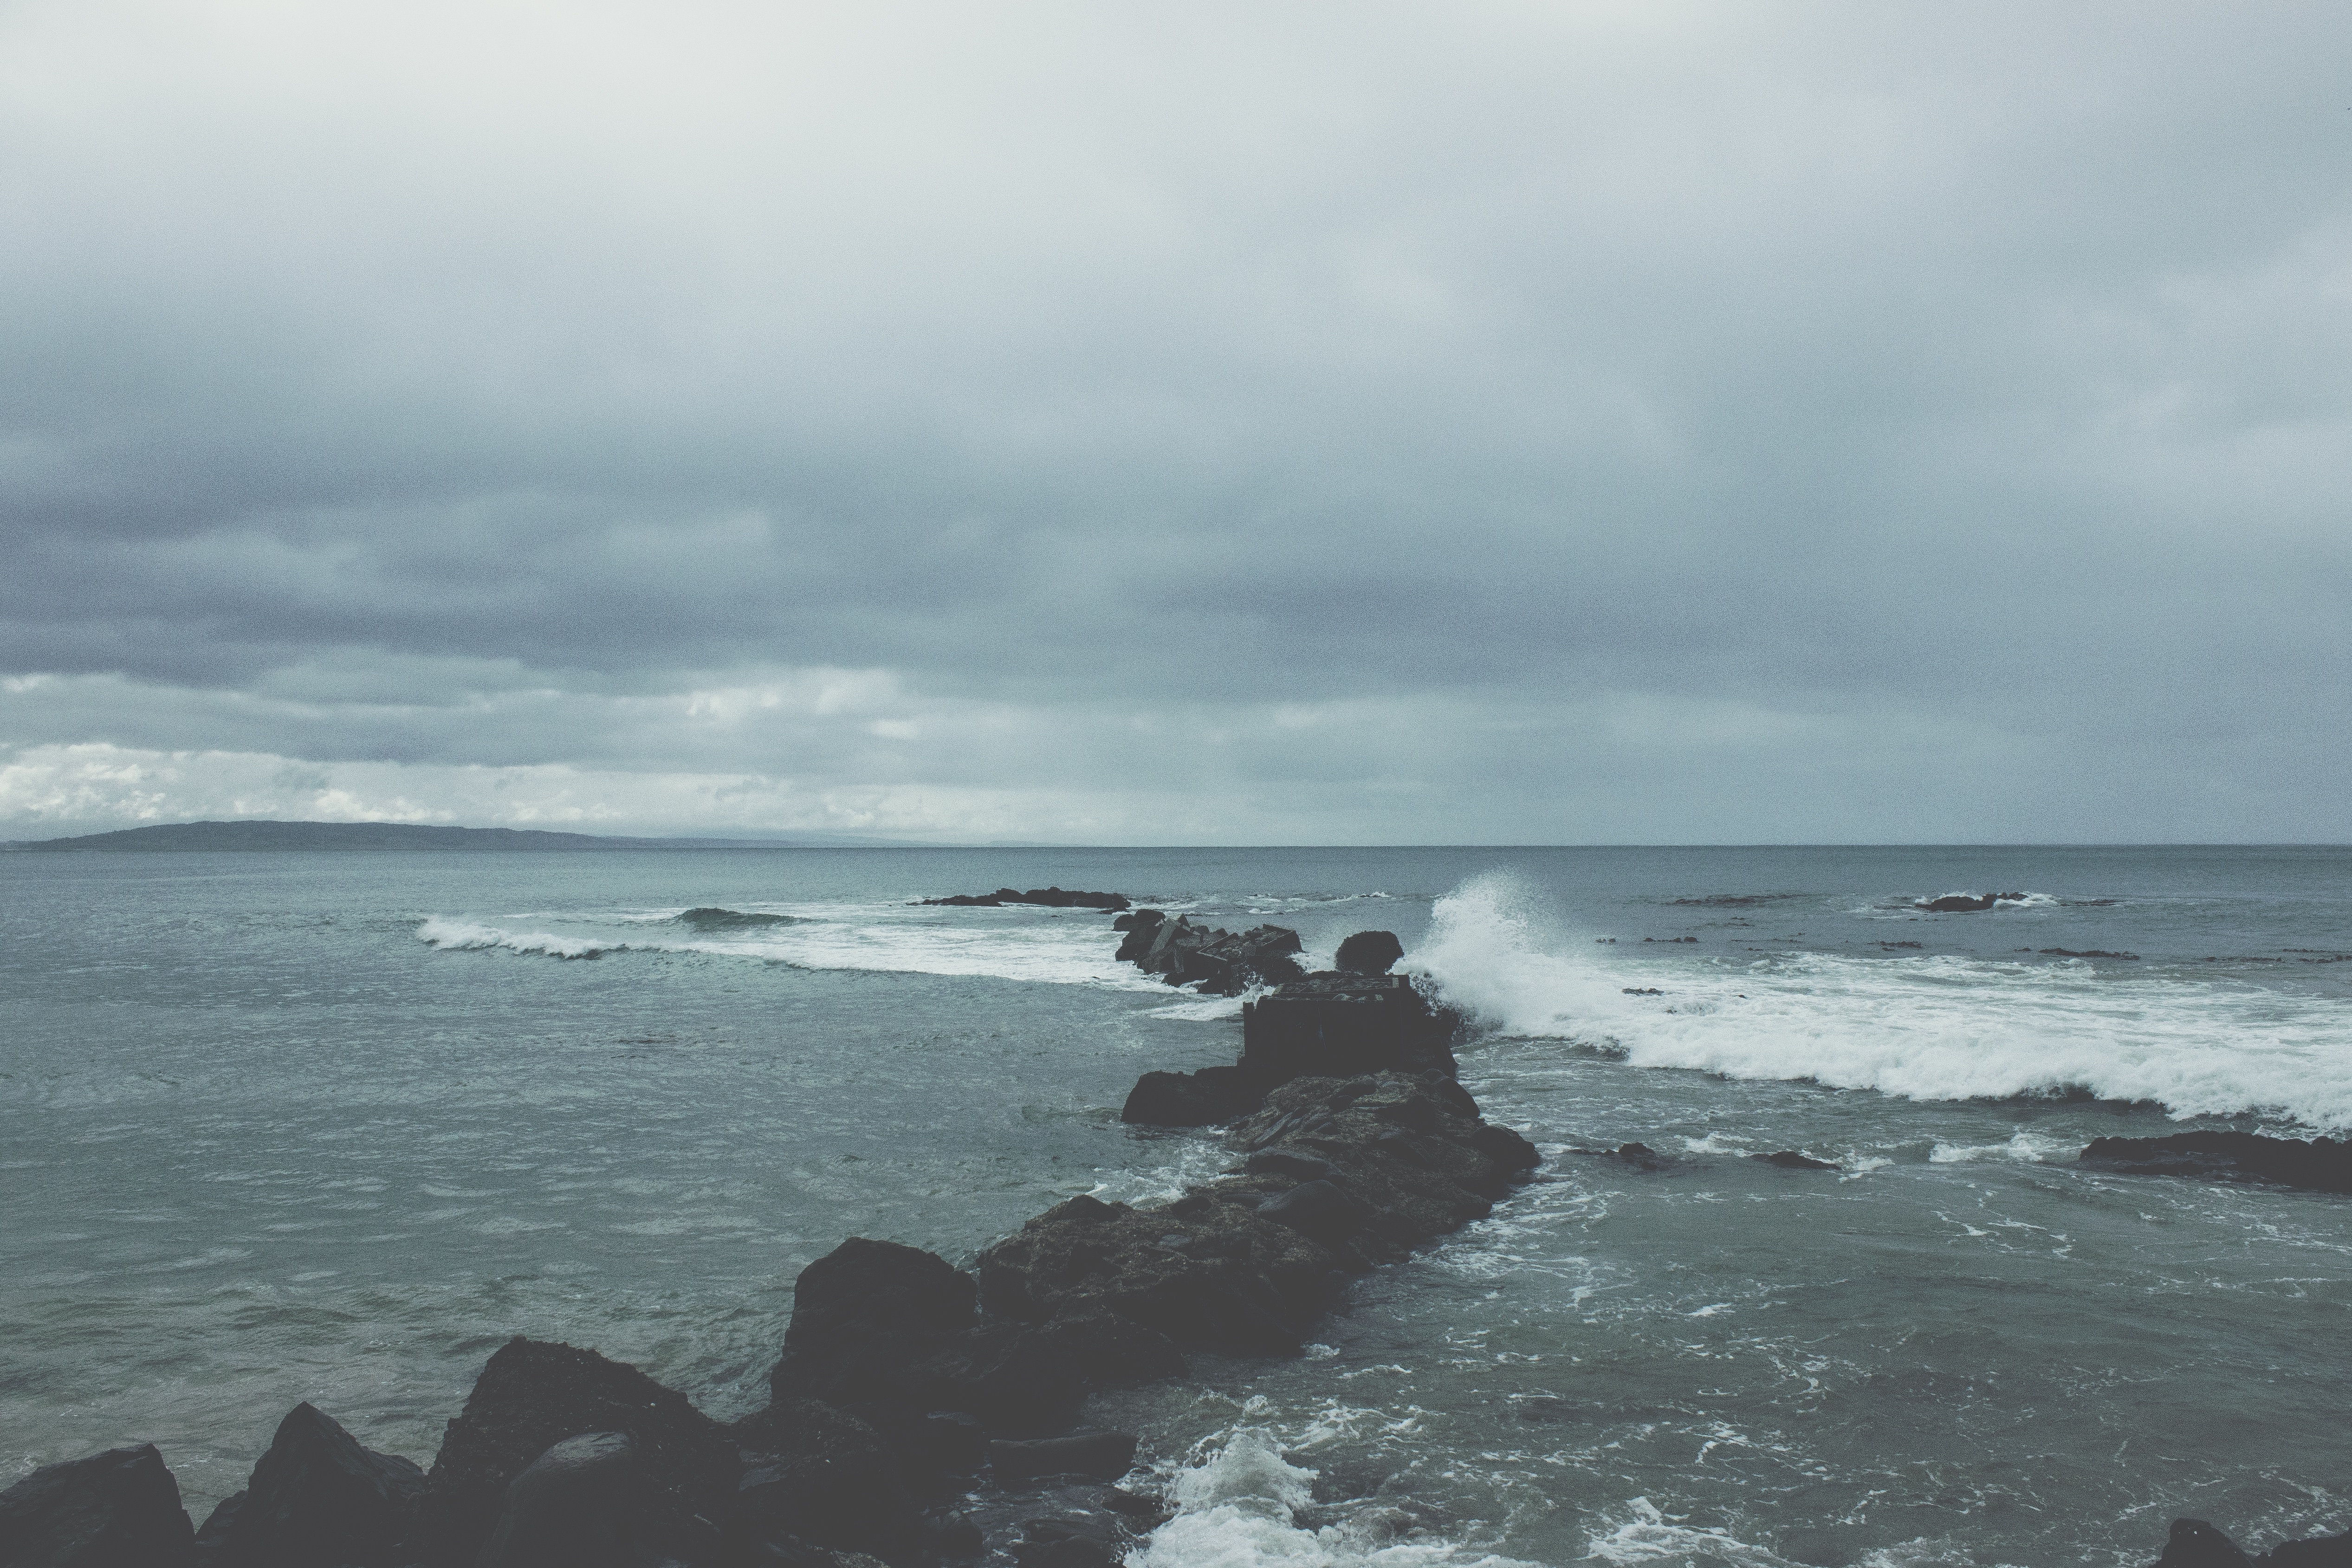
beach, sea, coast, water, sand, rock, ocean, horizon, cloud, shore, wave, cliff, weather, bay, terrain, body of water, cape, atmospheric phenomenon, wind wave